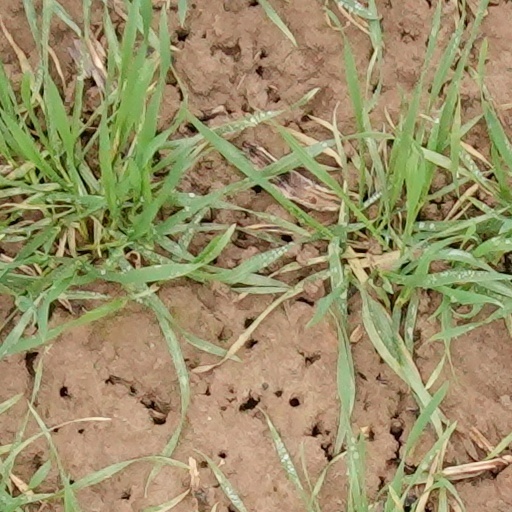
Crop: wheat